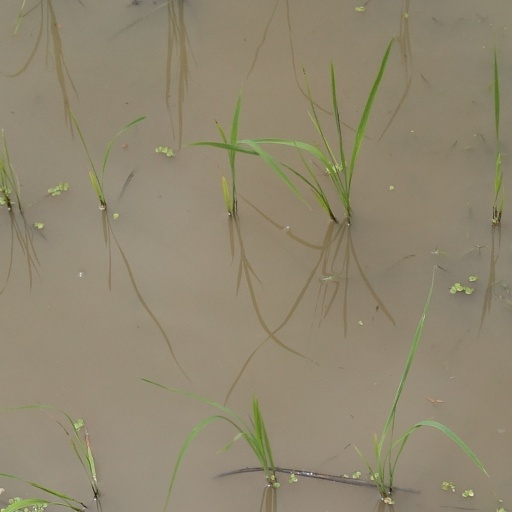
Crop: rice